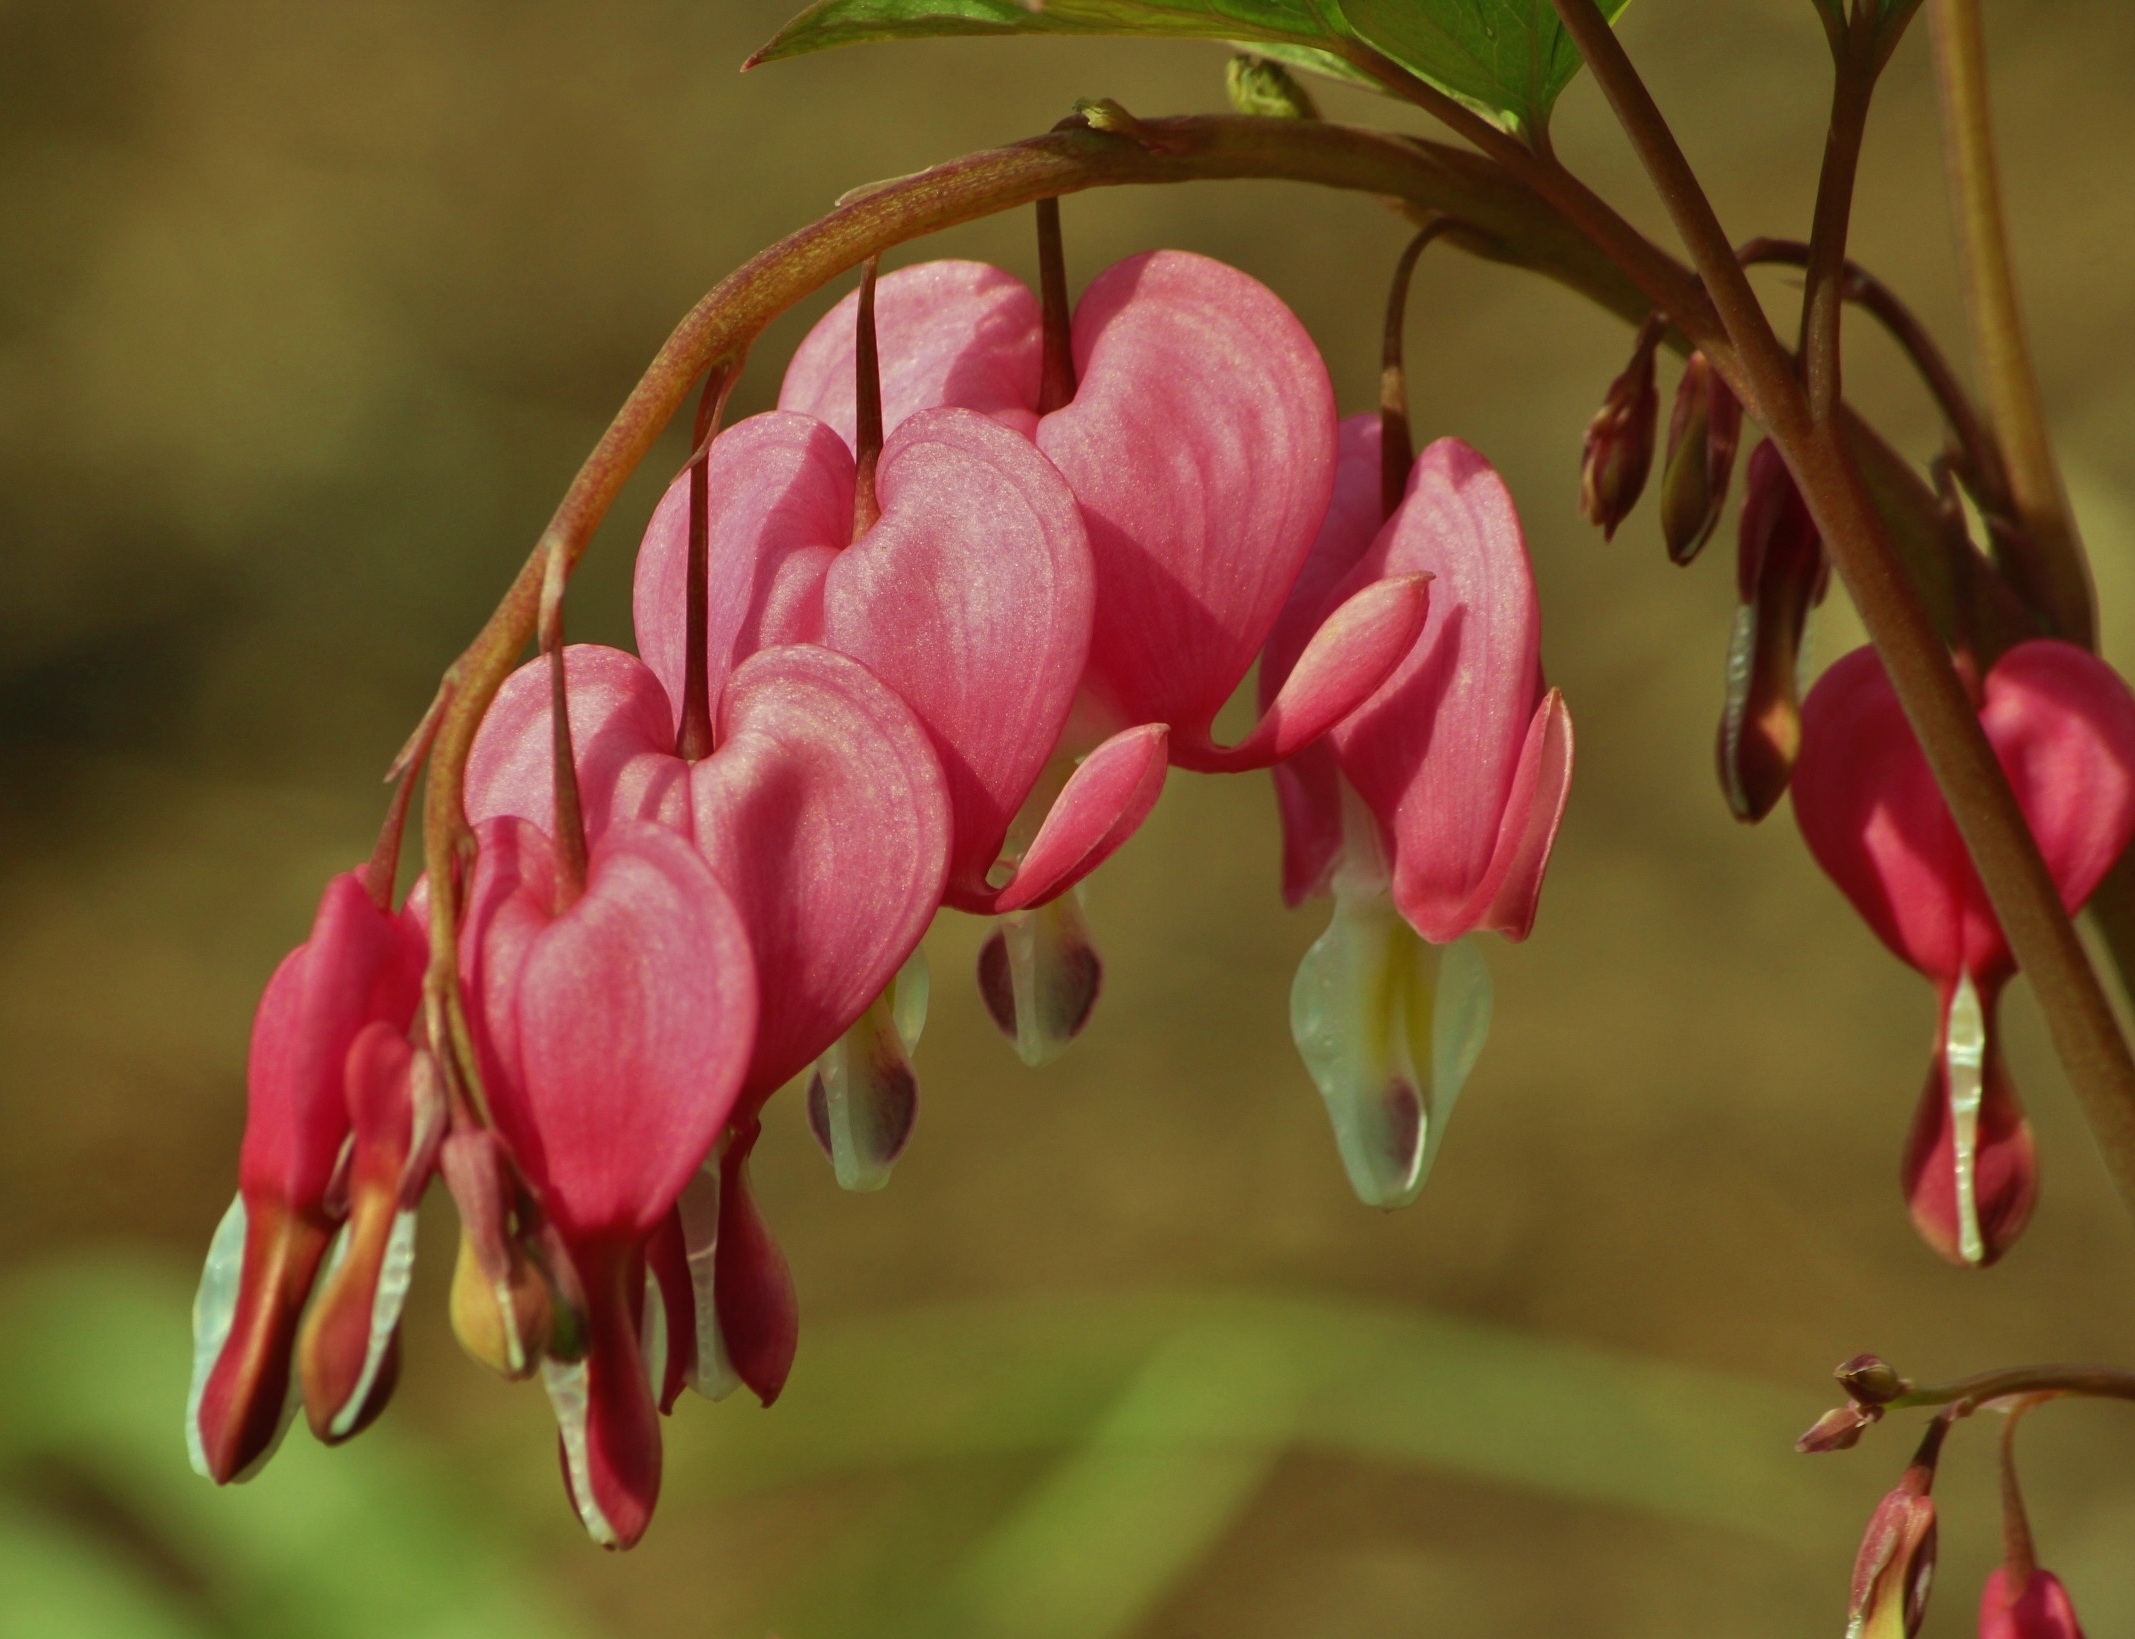
nature, blossom, plant, leaf, flower, petal, heart, spring, red, botany, pink, flora, shrub, fuchsia, beauty, macro photography, flowering plant, bleeding heart, plant stem, land plant